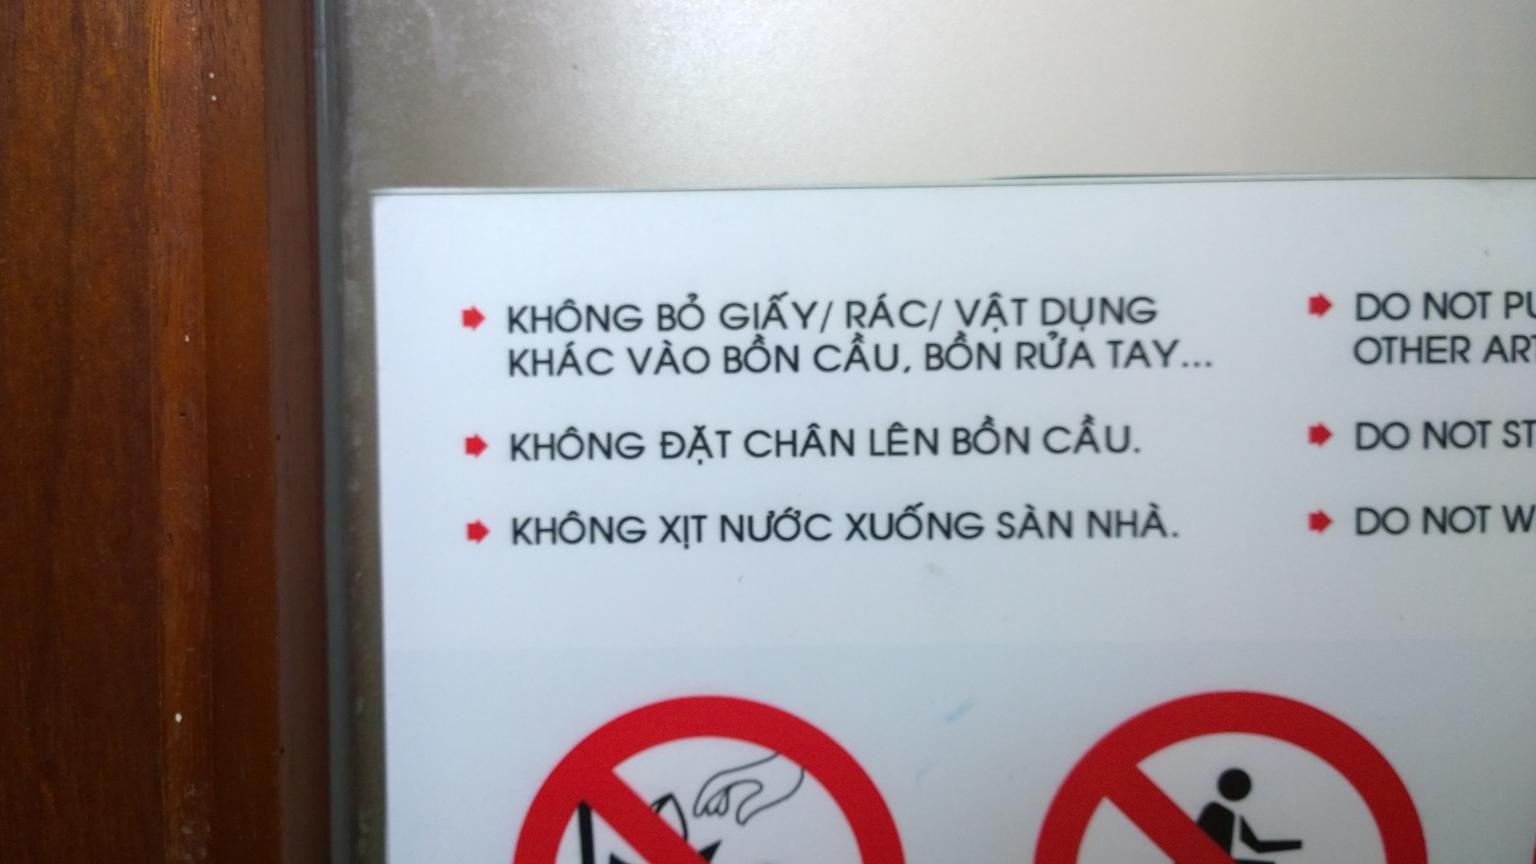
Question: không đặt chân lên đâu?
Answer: lên bồn cầu